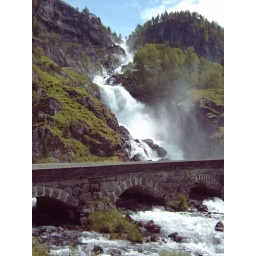
This shows where the water travels under the main road bridge.